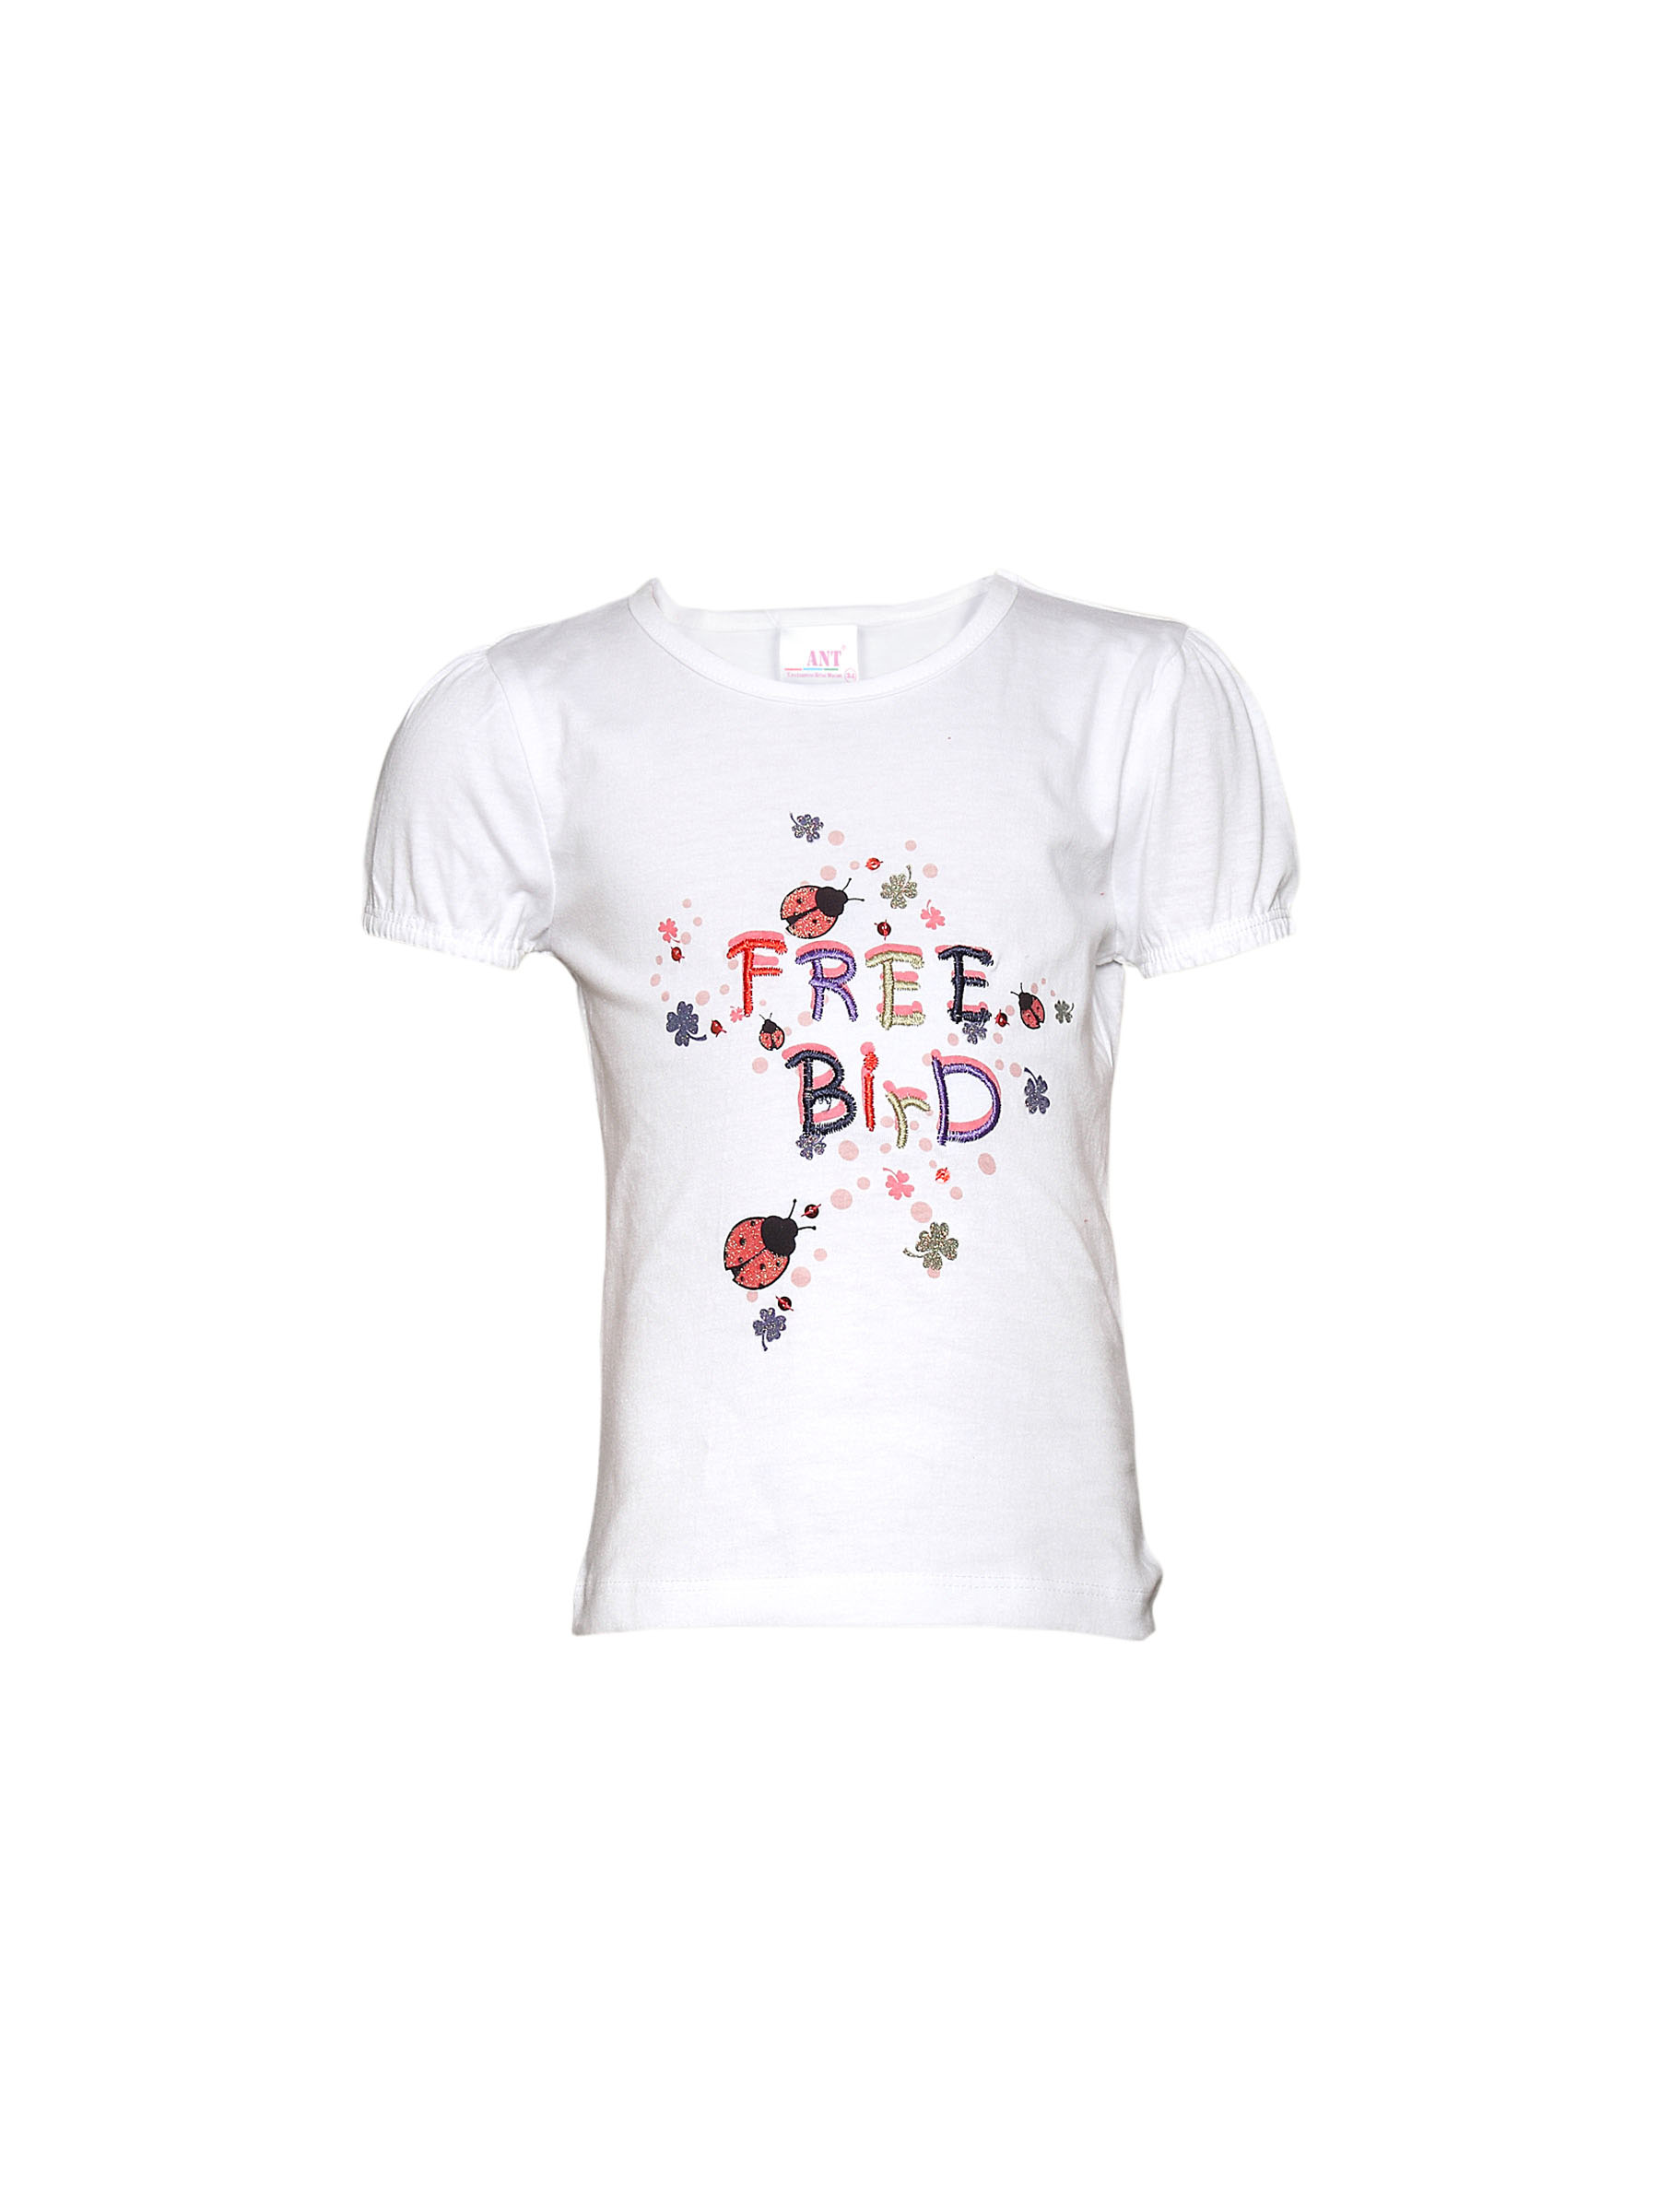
Ant Kids Girl's White Free Bird Kidswear
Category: Apparel / Topwear / Tshirts
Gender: Girls
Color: White
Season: Summer 2011
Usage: Casual